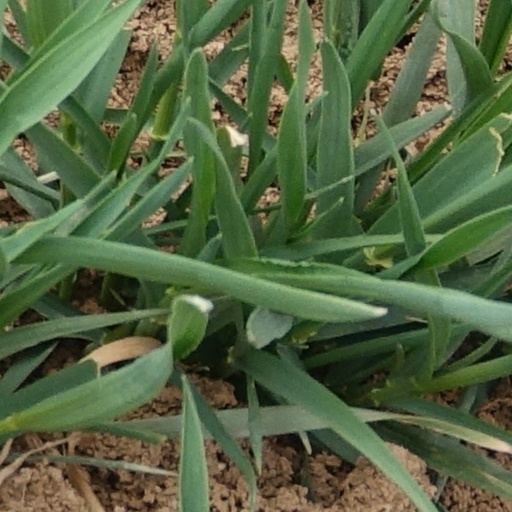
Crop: wheat